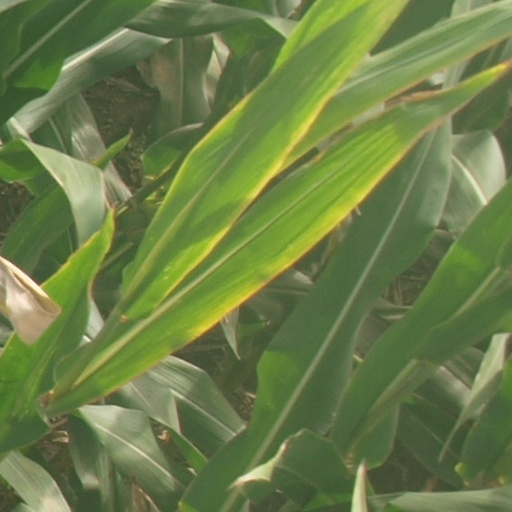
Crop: maize; corn